Maria Montez

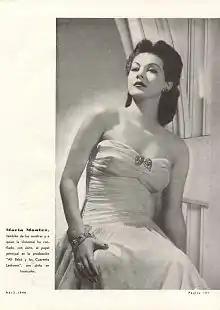
Maria Montez in Argentine magazine

"Arabian Nights" was a prestigious production for Universal, its first shot in three-strip Technicolor, produced by Walter Wanger and starring Montez, Jon Hall, and Sabu. The resulting film was a big hit and established Montez as a star.